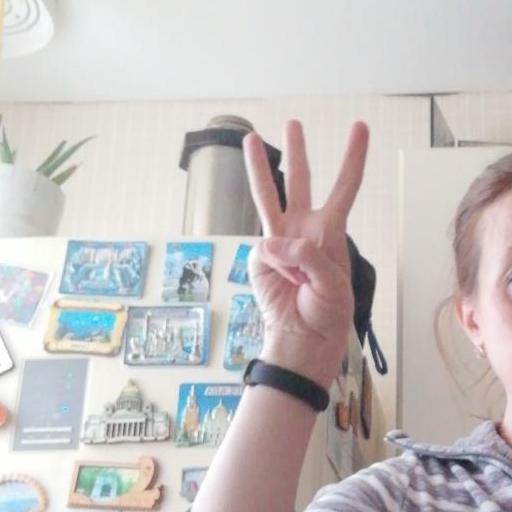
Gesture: three